Ferengi

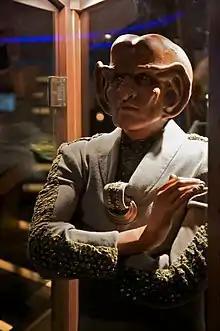
Ferengi makeup design and uniform from "Star Trek: The Experience"

The name "Ferengi" was coined based on the originally Persian "Farangi", a term used in various languages throughout Asia and Ethiopia meaning "foreigners" or "Europeans", itself descending from the word "farang" which referred specifically to Franks and gradually expanded in meaning. The variant "firangi" has entered English through Hindi.